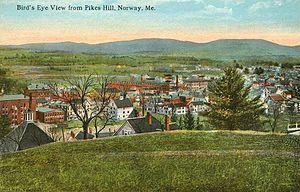
Norway est une ville du comté d'Oxford située dans l'État du Maine, dans le nord-est des États-Unis. Sa population est de 4 611 habitants lors du recensement de 2000.